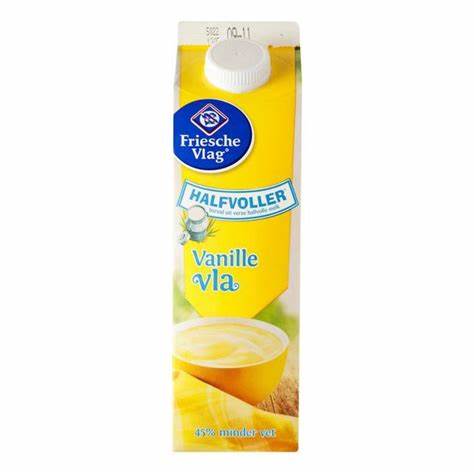
Waste category: cardboard